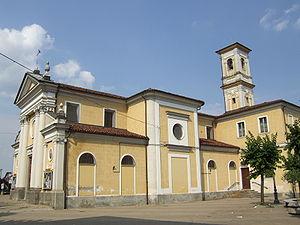
Candiolo est une commune italienne de la ville métropolitaine de Turin dans la région Piémont en Italie.